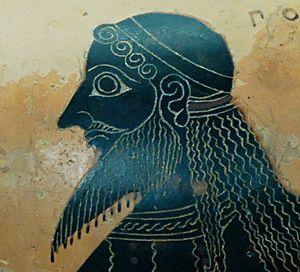
Les ophthalmoi – du mot grec οφθαλμός « ophthalmos » : « œil » – ou oculi – latin –, sont des éléments figurant sur la proue de navires de l'Antiquité, notamment les trières grecques, et représentant des yeux. Ils peuvent être simplement peints ou être des éléments en relief, en bois, en métal, en pierre, en marbre, fixés sur le navire. On suppose qu'ils ont pu représenter les yeux de dieux ou de déesses ou, du moins, avoir eu une fonction protectrice pour le navire, son équipage et, éventuellement, sa cargaison.
Le Panionium était le sanctuaire central, et point de rassemblement de la Confédération ionienne. Les Ioniens venaient de leurs villes et s'y rassemblaient. Ils faisaient un festival avec des jeux qu'ils ont baptisé Panionia.